2017 Touring Car Masters

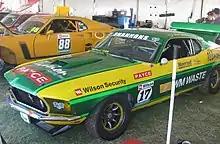
Steven Johnson won the series driving a Ford Mustang

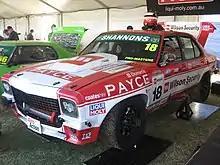
John Bowe placed second outright driving a Holden Torana SL/R 5000

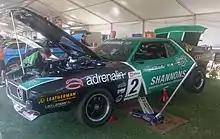
Jim Richards placed 14th driving an AMC Javelin (pictured) and a Ford Falcon Sprint

The series was contested over seven rounds. Rounds included Series Races and non-points Domestic Trophy Races (indicated below with TR).